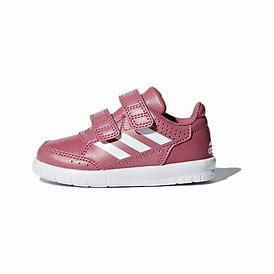
Brand: Adidas
Model: Altasport